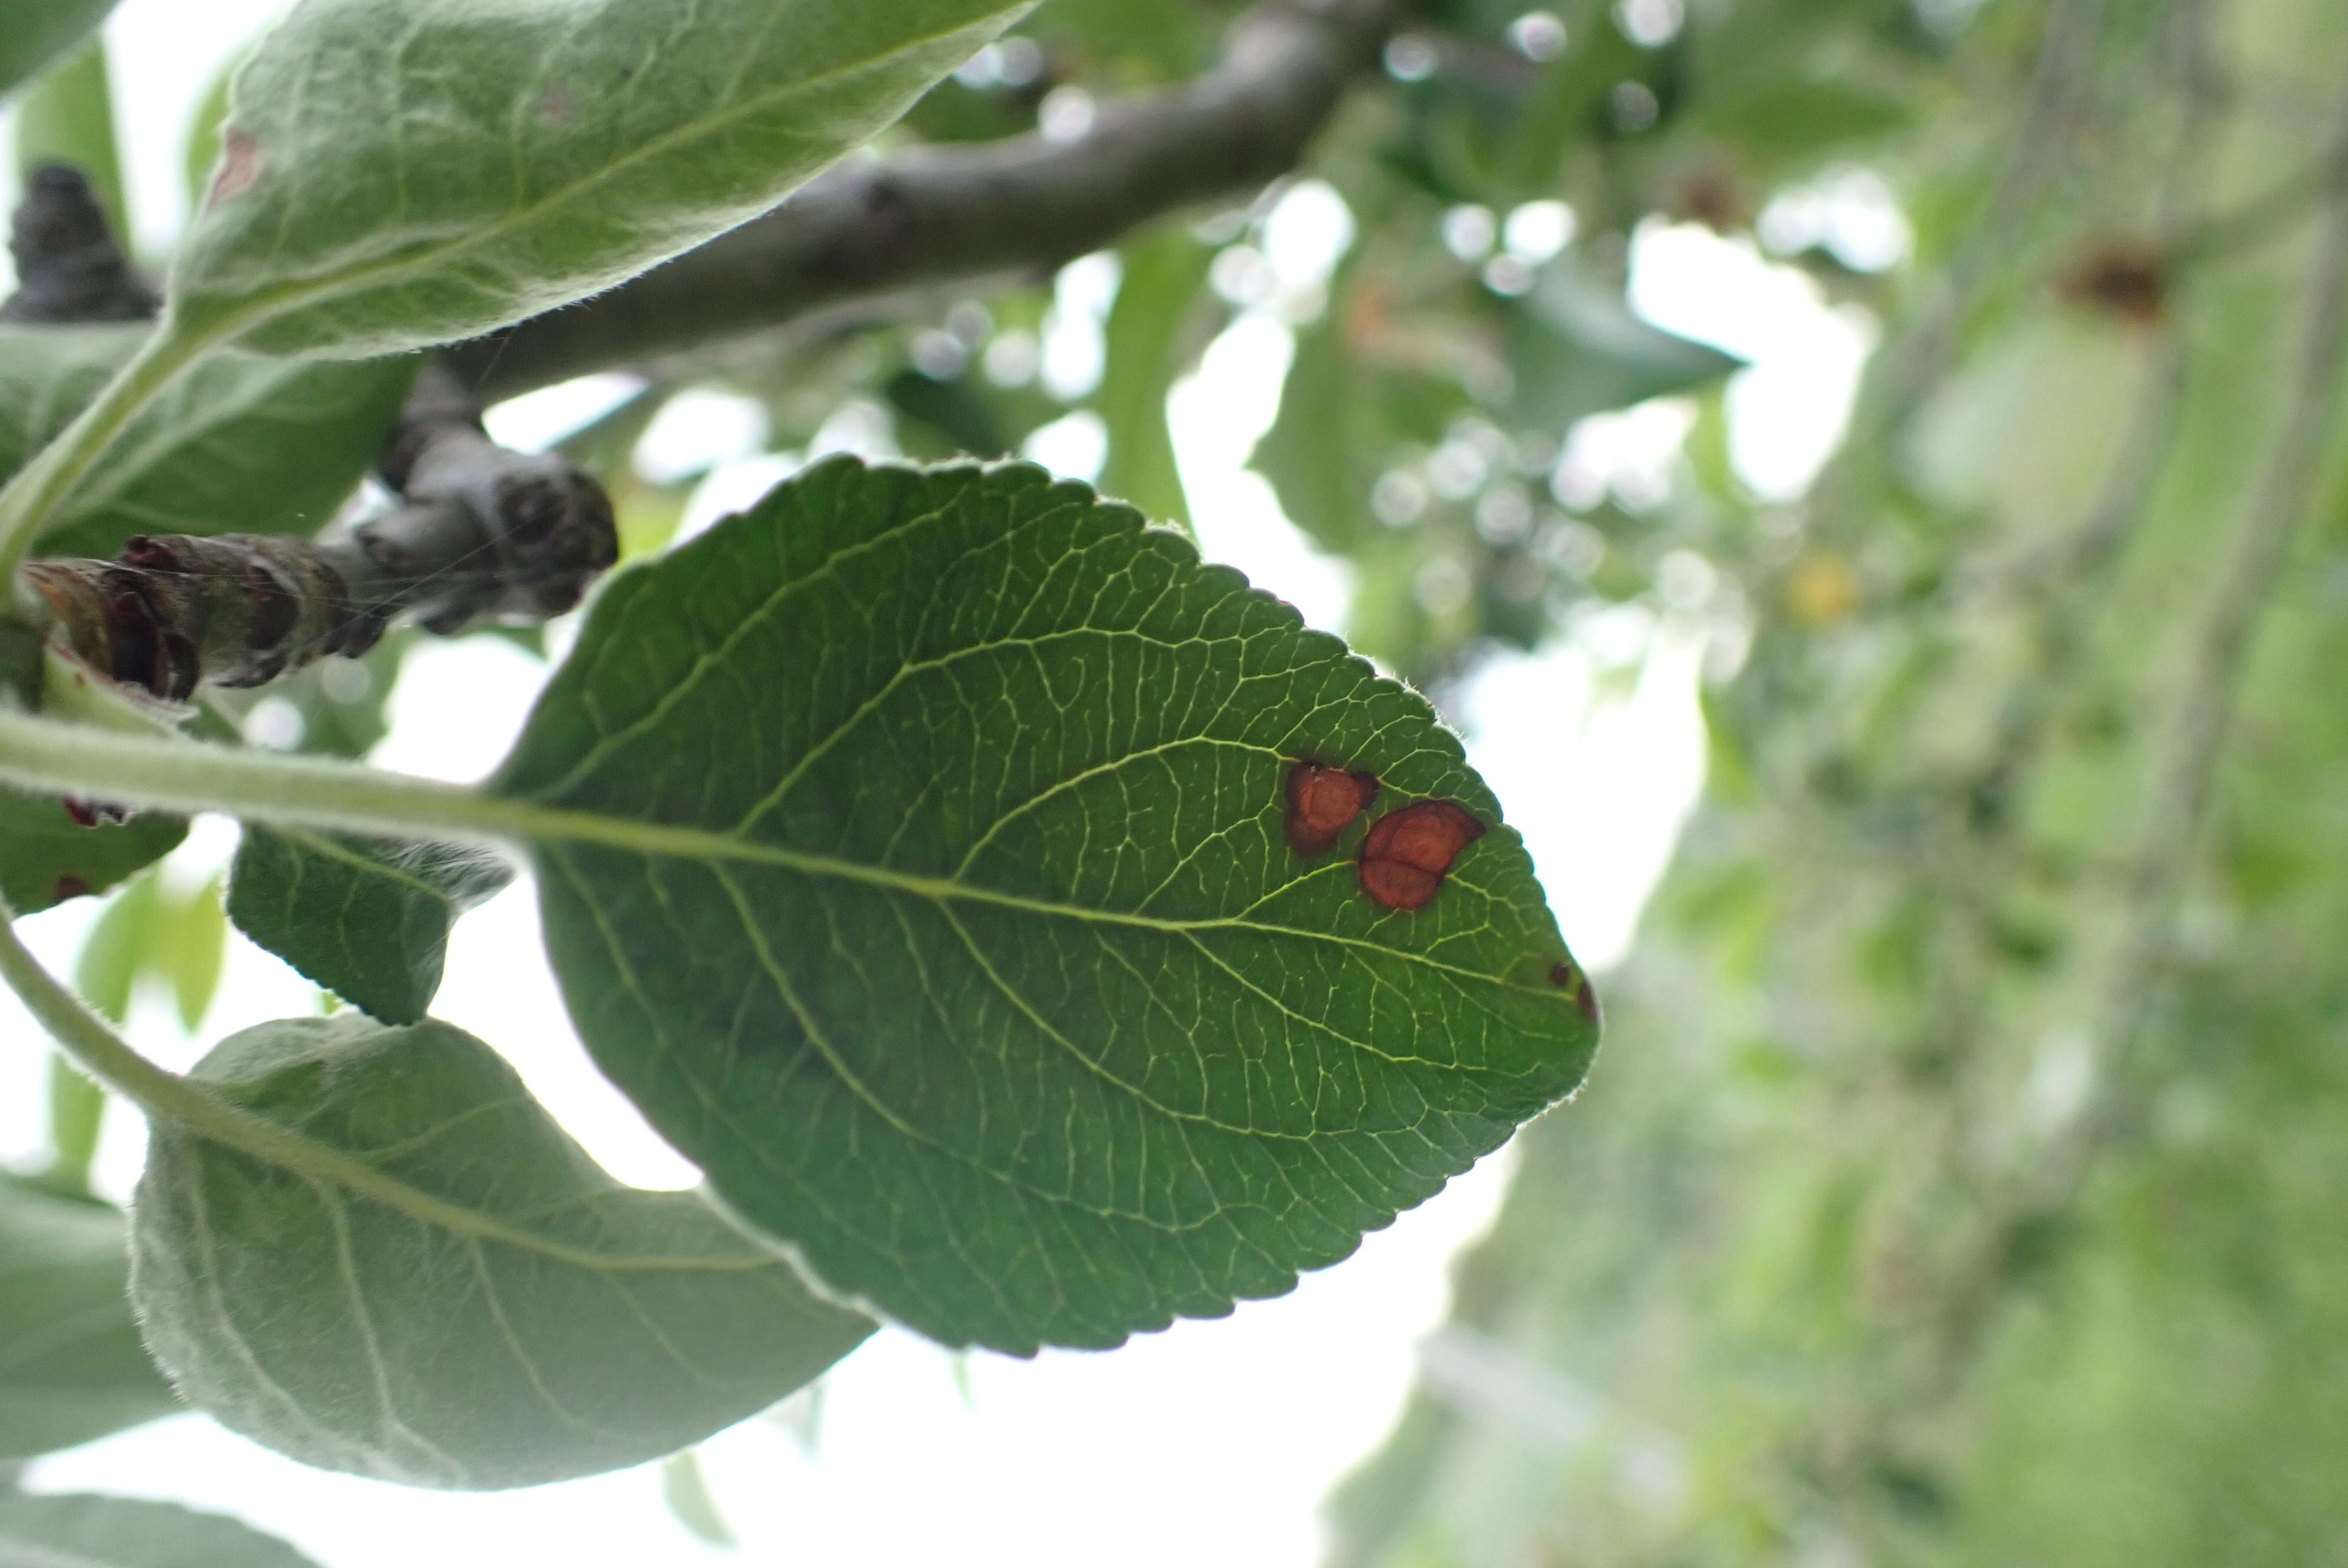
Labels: frog_eye_leaf_spot